Eleonore of Liechtenstein

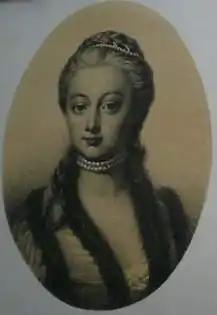

Maria Eleonore of Liechtenstein ("née" Princess Eleonore of Oettingen-Oettingen and Oettingen-Spielberg (Oettingen, 7 July 1745 – Vienna, 26 November 1812) was a princess of Liechtenstein by marriage to Prince Karl Borromäus of Liechtenstein, and a politically influential Austrian salonist. Between 1768 and 1790, she acted as the political adviser of Emperor Joseph II through her salon or discussion circle.